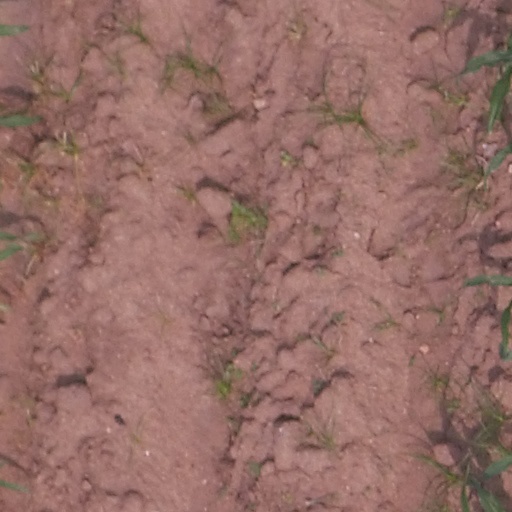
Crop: maize; corn